Lloyd Tilghman

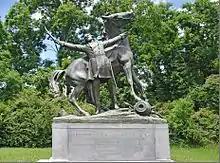
Tilghman monument in Vicksburg National Military Park

Tilghman was initially interred in the Soldiers Rest section of Vicksburg's Cedar Hill Cemetery. His body was moved in 1902 to Woodlawn Cemetery, The Bronx, where he was buried beside his wife who had moved to the city.